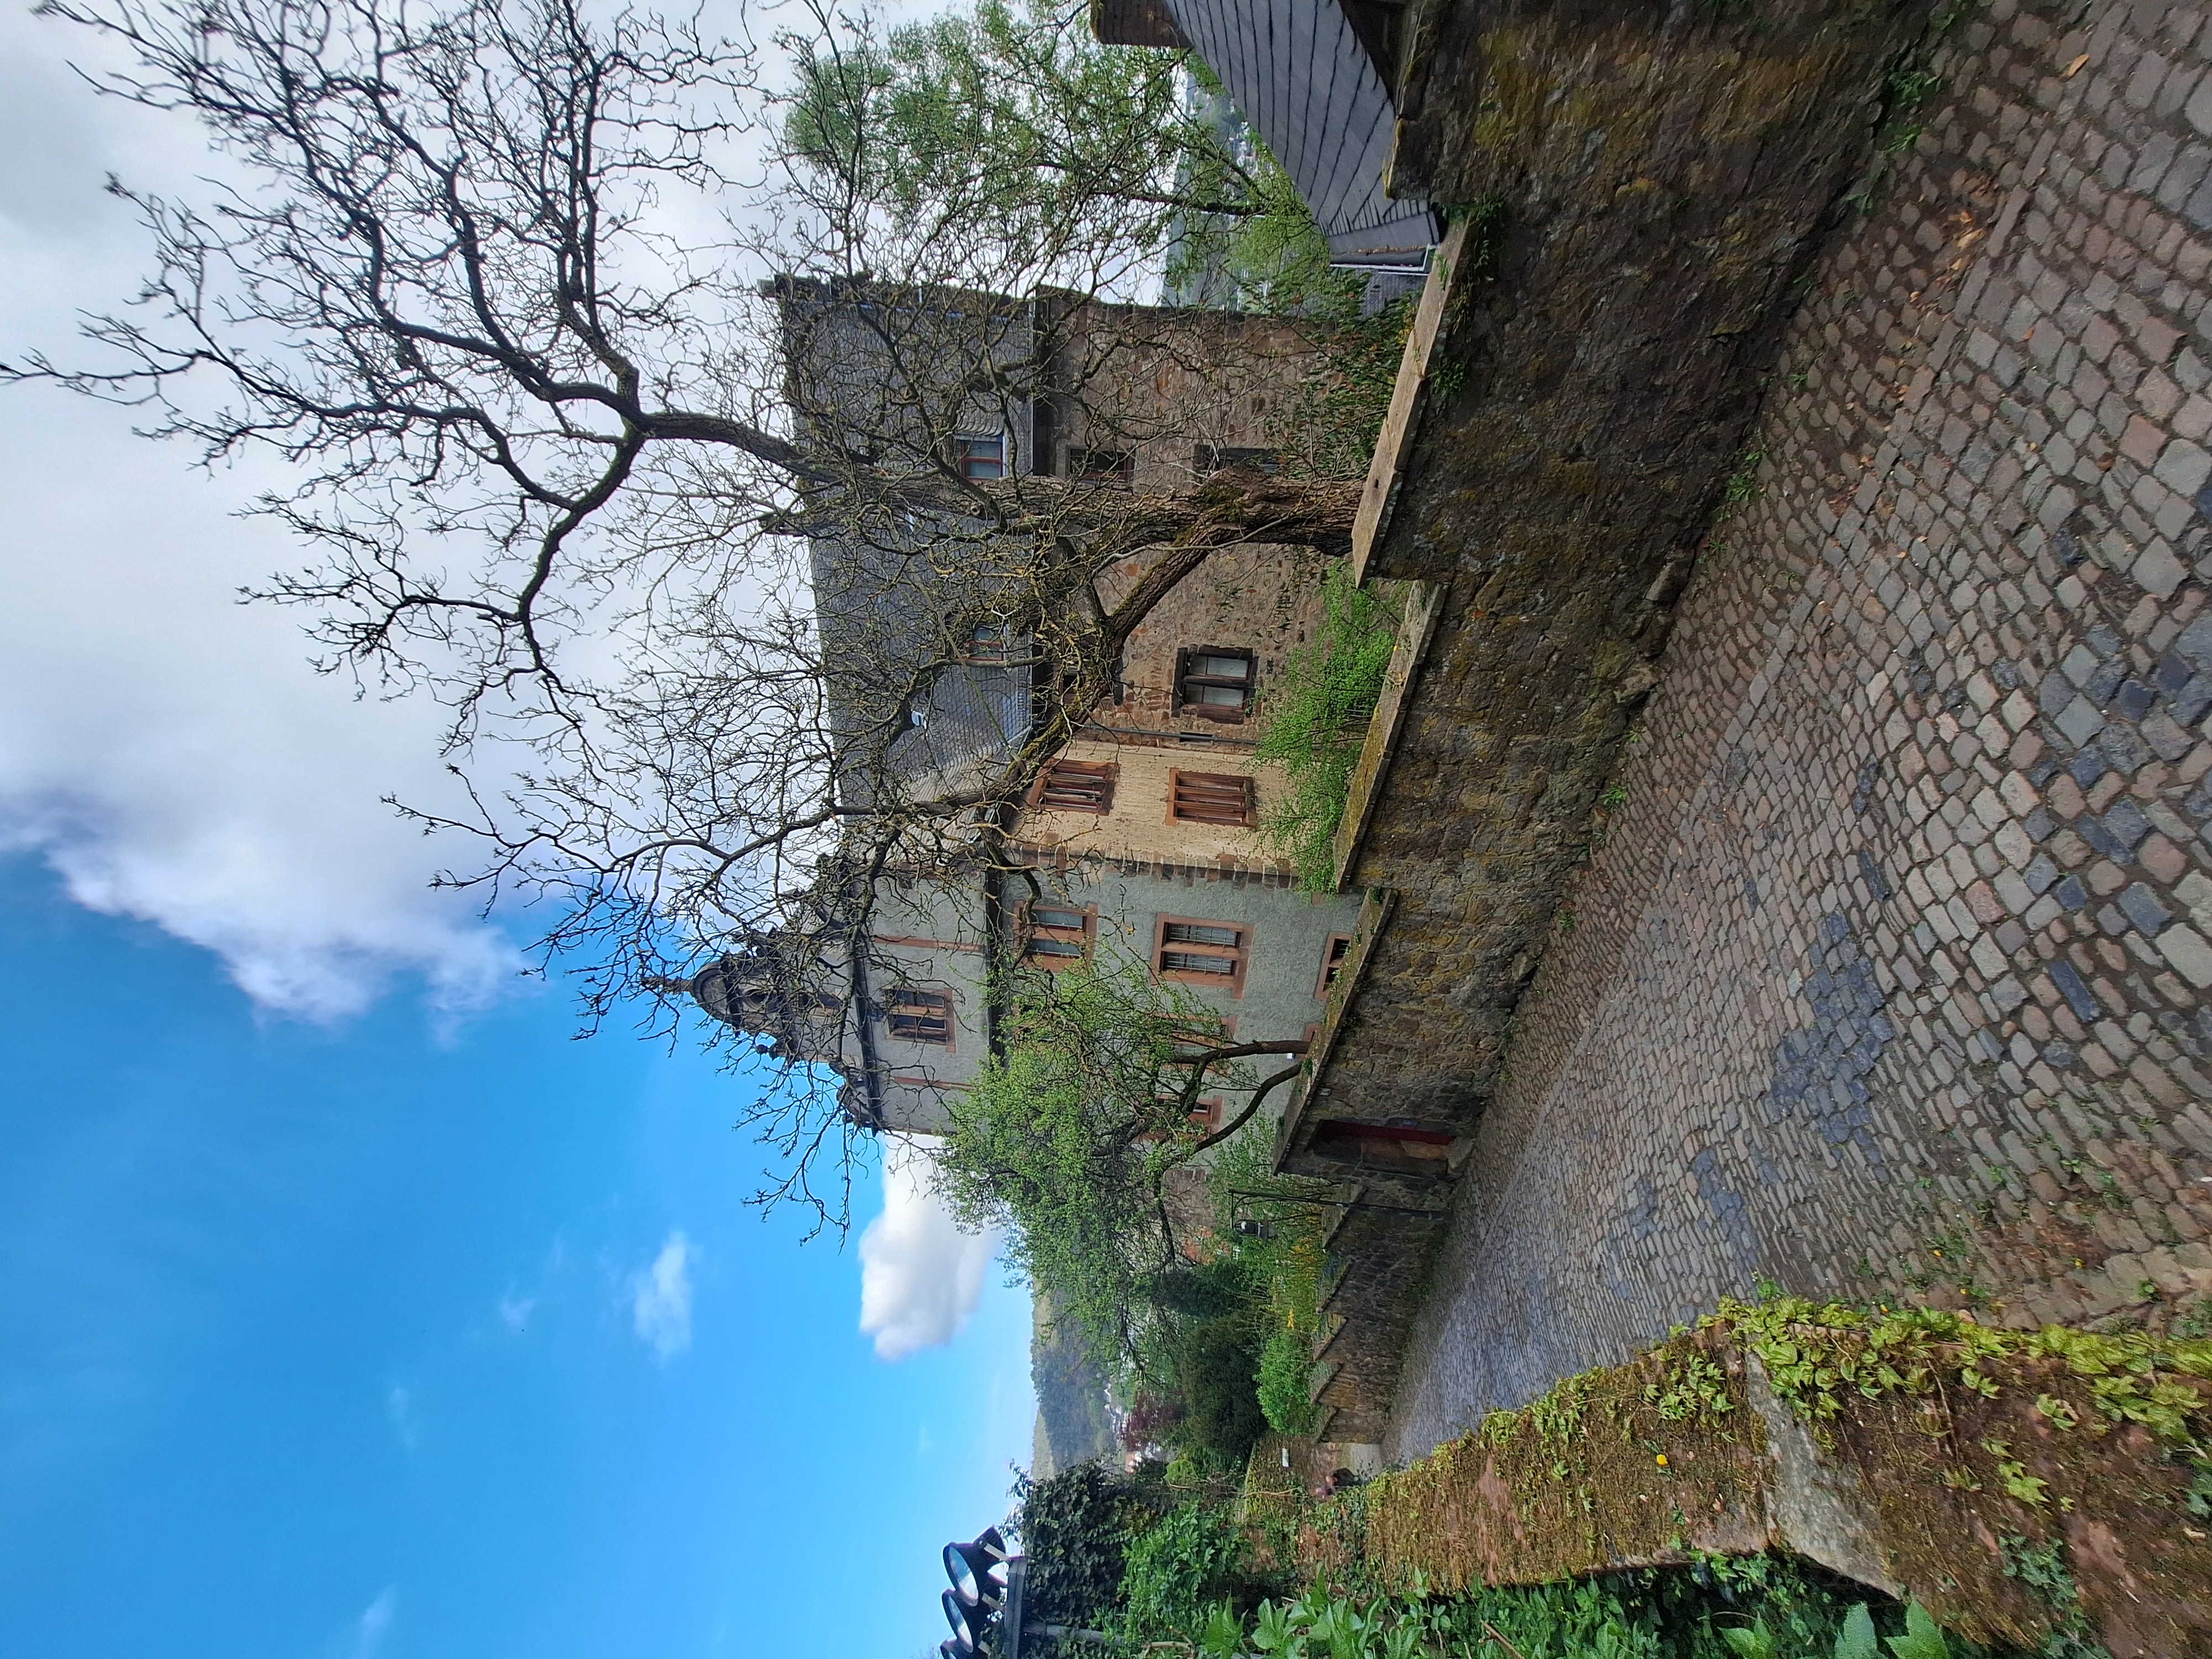
Building: Landgraf-Philipp-Straße 4